Prem Nazir

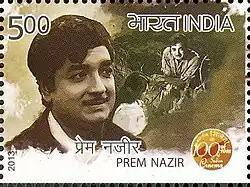
Nazir on a postage stamp of India issued in 2013

Prem Nazir is known to be the most influential and trendsetting lead actor in Malayalam. He is known for his amazing longevity in that he was active during the peak years of other iconic Malayalam superstars like Sathyan and Jayan acting alongside them in 1960s and 1970s respectively. Nazir who began his movie career in the early 1950s, later acted alongside popular future stars like Shankar, Mammootty and Mohanlal by the 1980s. He was a mainstream superstar in Malayalam cinema for over 30 years from the late 1950s to late 1980s. He also has an unofficial recognition of playing a campus character while in his late fifties. Prem Nazir shares the Guinness World Record for appearing opposite the same actress, Sheela, in 130 films.